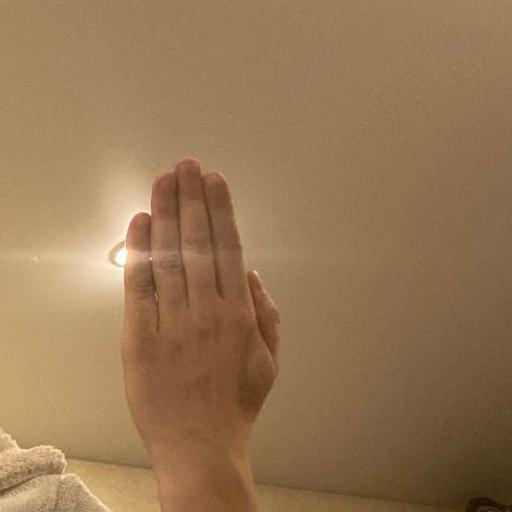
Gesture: stop_inverted